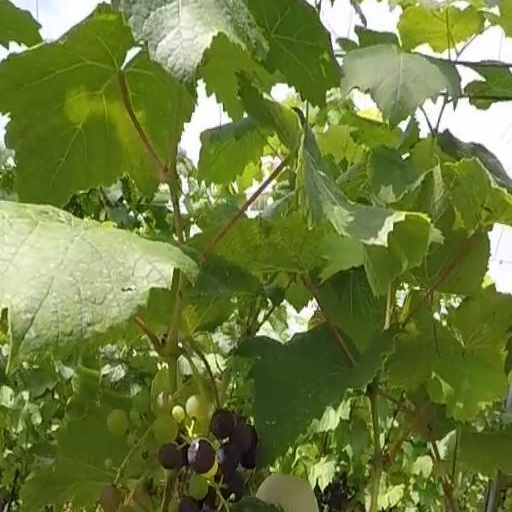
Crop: grape